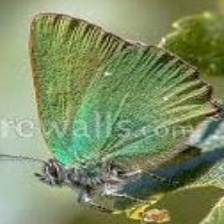
Species: GREEN HAIRSTREAK
Butterfly family (ImageNet category): lycaenid_butterfly